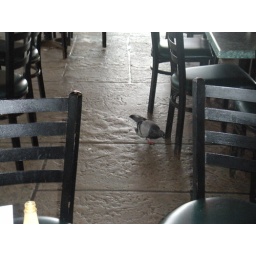
Some random bird eating in the restaurant where we had lunch.